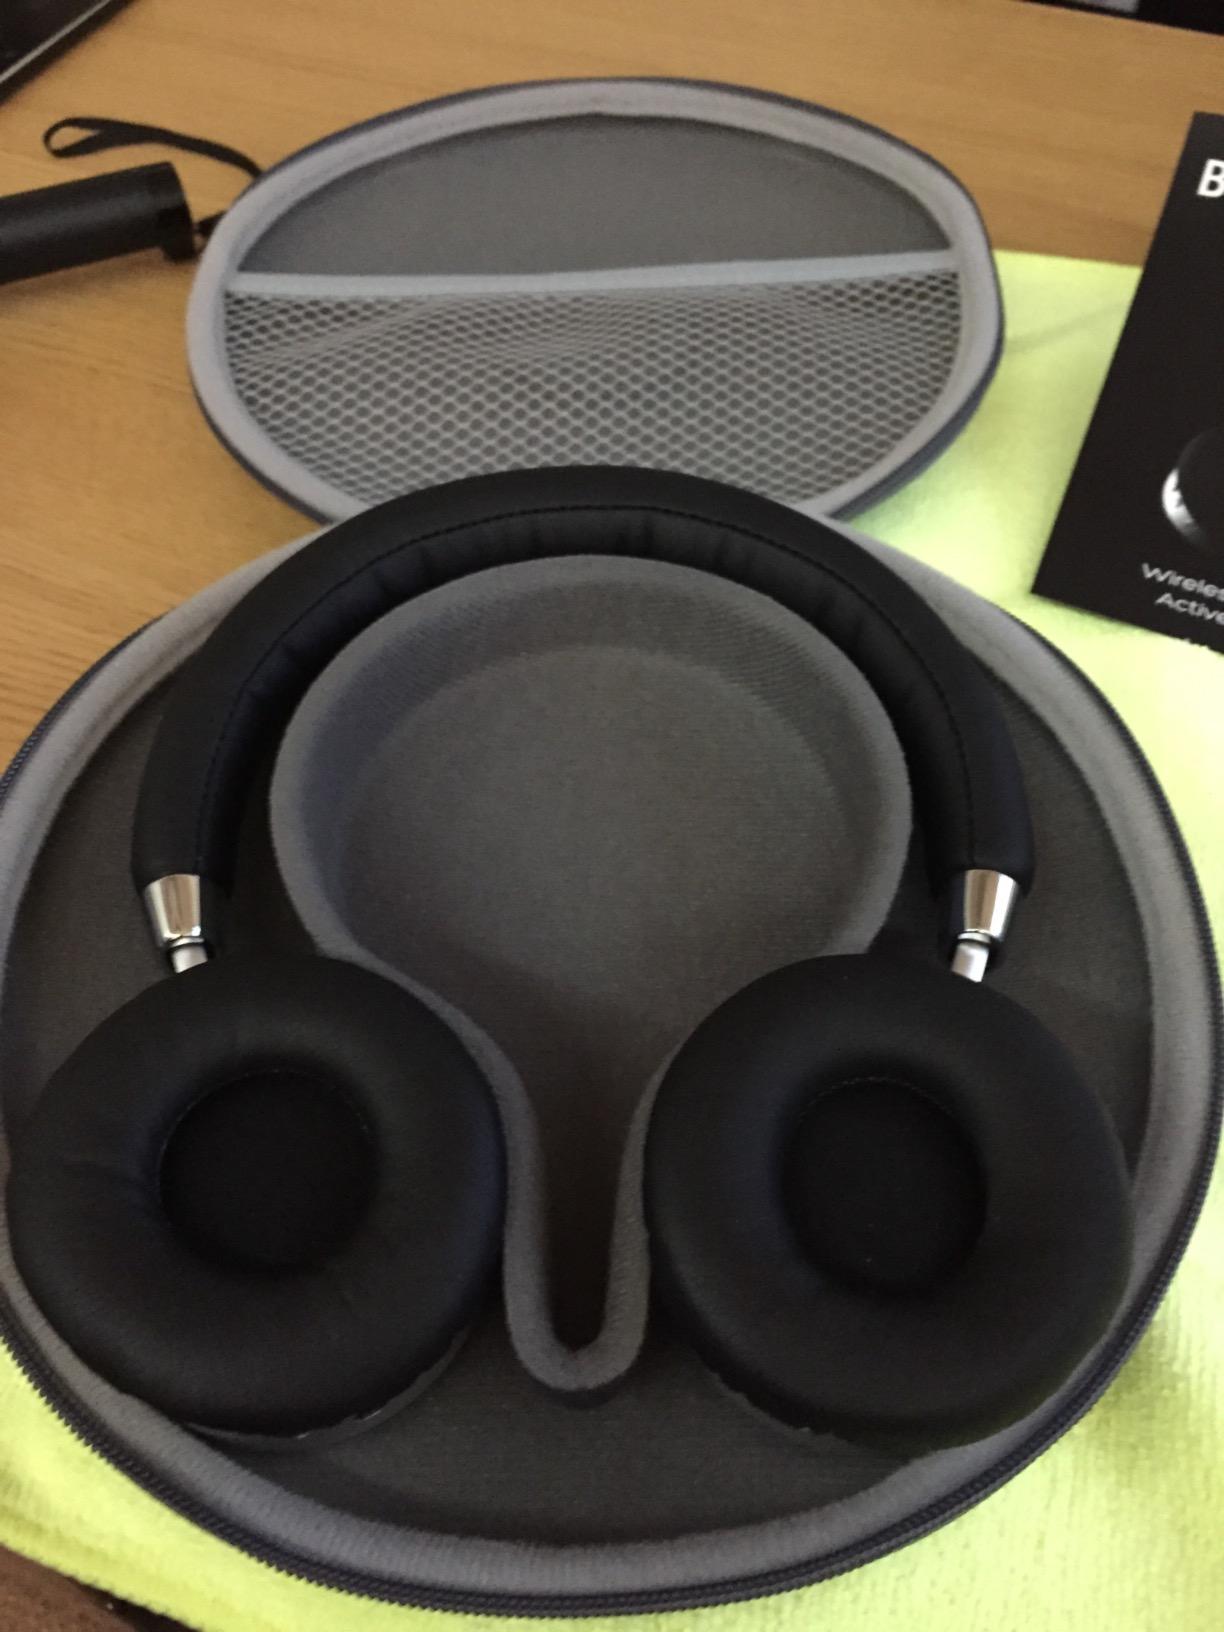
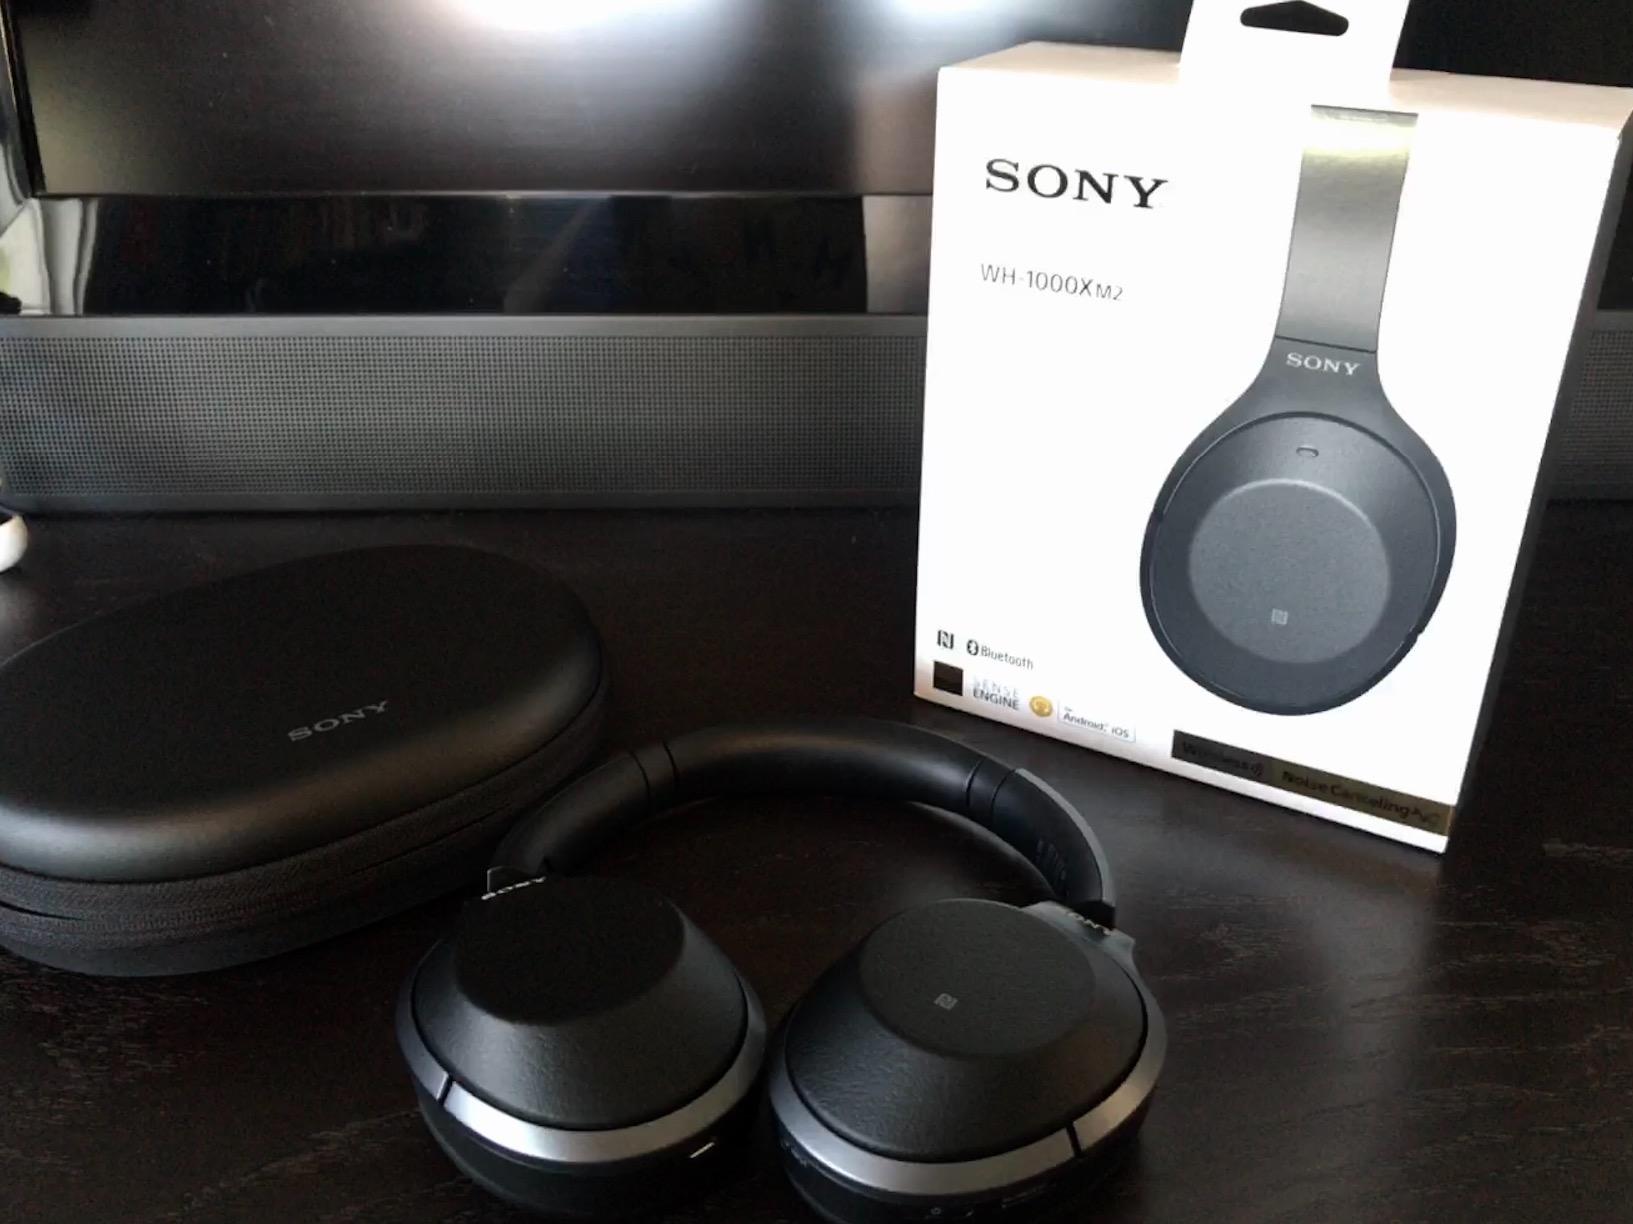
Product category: headphones
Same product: no